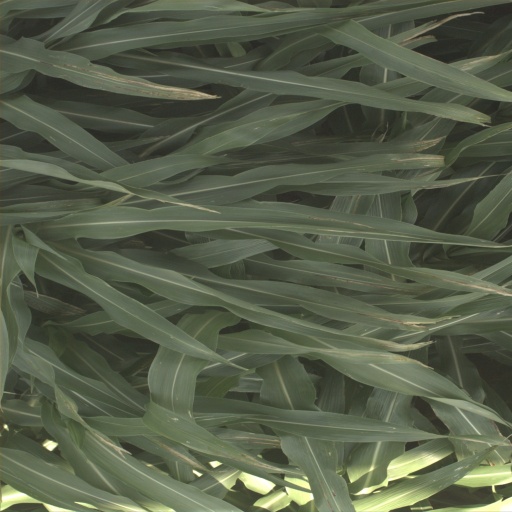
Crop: sorghum